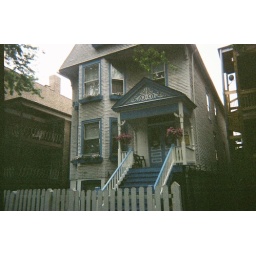
one thinks of dostoevskys hero in white nights: &amp;quot;some of my best friends are houses that i pass.&amp;quot;